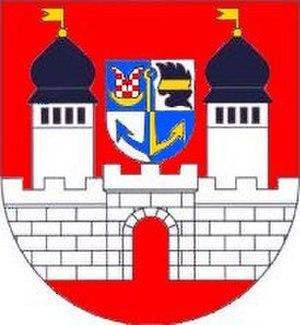
Trmice est une ville minière du district et de la région d'Ústí nad Labem, en Tchéquie. Sa population s'élevait à 3 339 habitants en 2018.